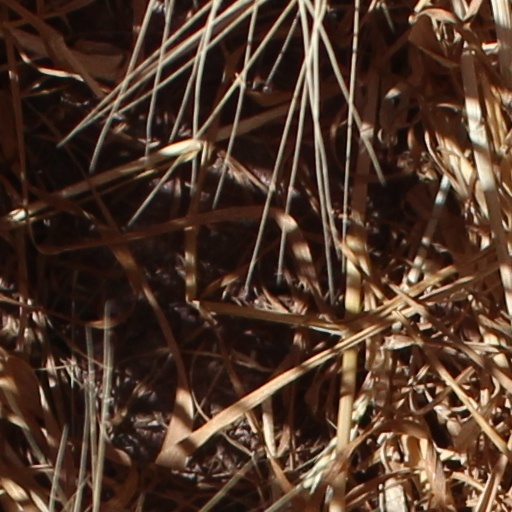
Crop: wheat